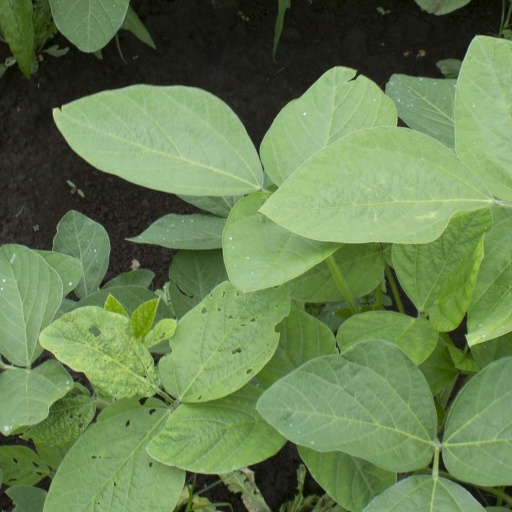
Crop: soybean